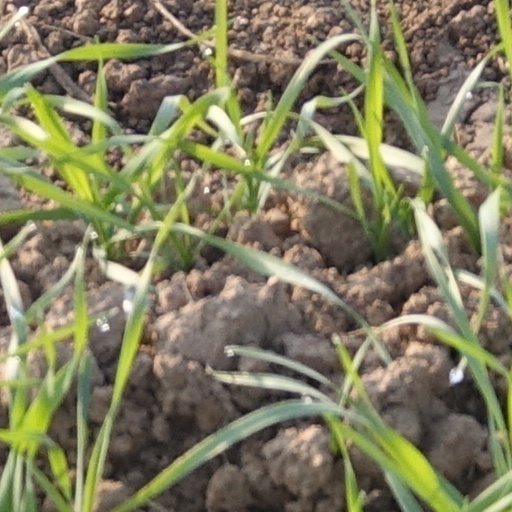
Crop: wheat